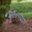
Label: squirrel